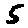
Label: 5